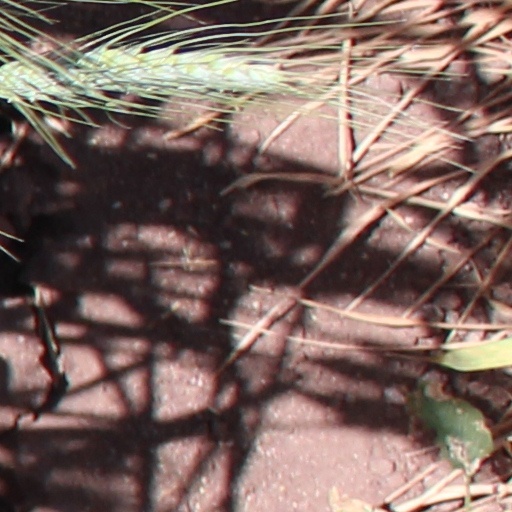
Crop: wheat